Victory Through Air Power

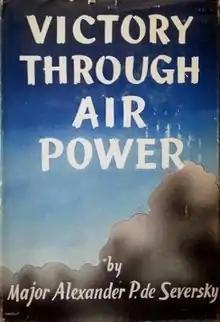
First edition

Victory Through Air Power is a 1942 non-fiction book by Alexander P. de Seversky. It was adapted into a 1943 feature film of the same name by Walt Disney Productions.